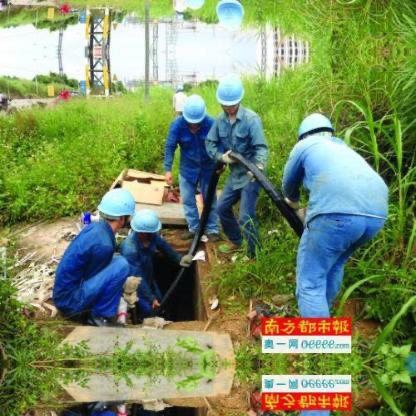
Objects in the image:
label: helmet
label: helmet
label: helmet
label: helmet
label: helmet
label: helmet
label: helmet